David Williamson (soldier)

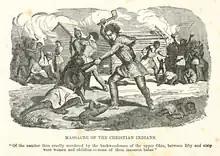
Gnadenhutten massacre in 1782

David Williamson led the American soldiers that murdered 100 pacifist Moravian Christian Indians at the town of Gnadenhutten, Ohio in 1782. It became known as the Gnadenhutten massacre. An account of the persecution of the Moravian Christian Indian Martyrs that described Williamson read as follows: "One Indian [Christian Lenape] female, who could speak good English, fell upon her knees before Williamson, the Commander, and begged most eloquently and piteously for his protection; but all her supplications and pleadings were unheeded by the heartless and dastardly wretch, who ordered her to prepare for death."